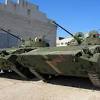
Label: BMP-2